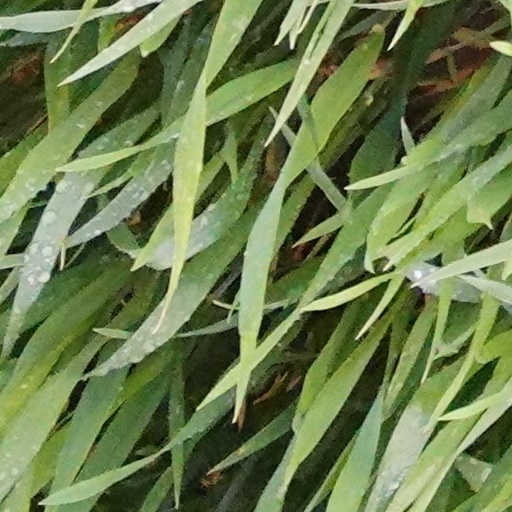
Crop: wheat